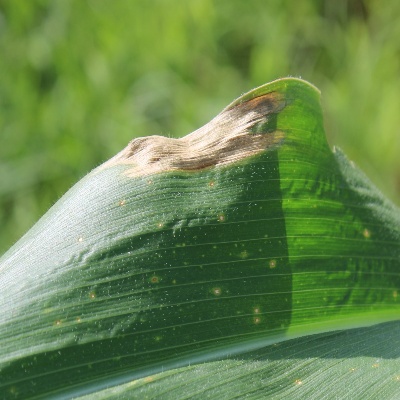
Crop: Maize
Condition: leaf blight